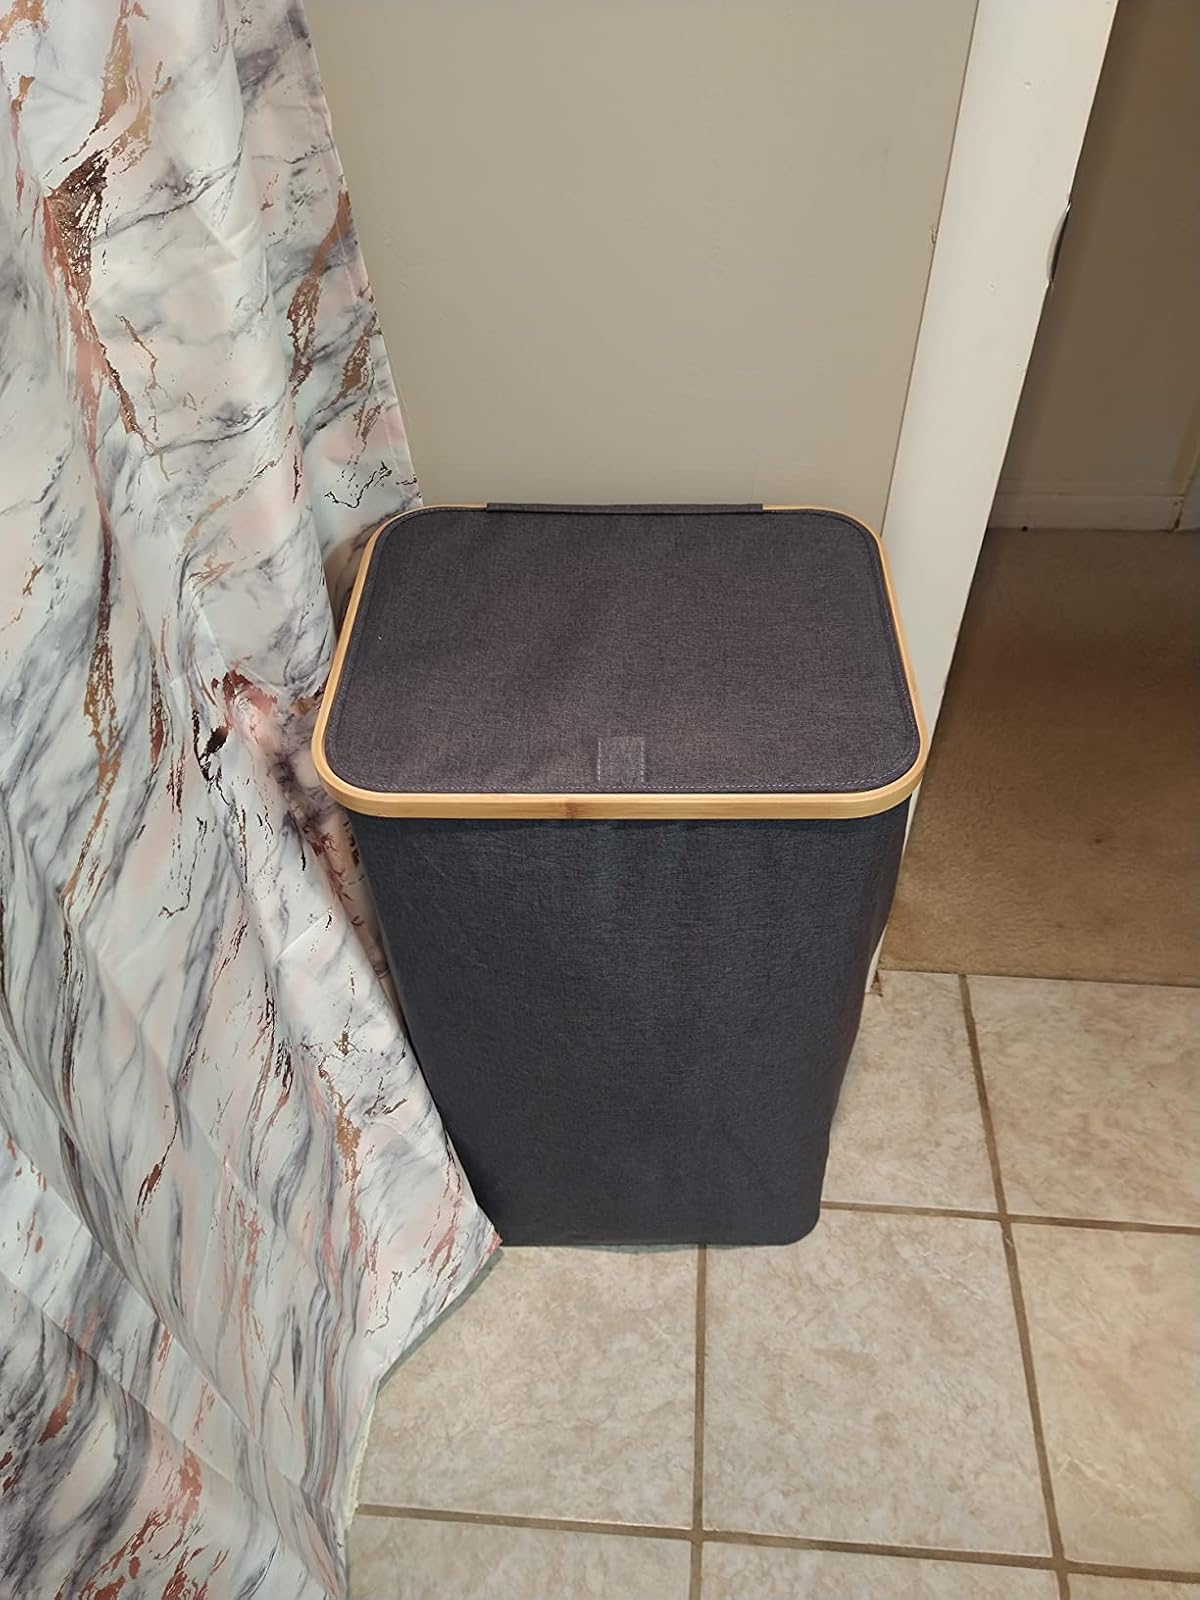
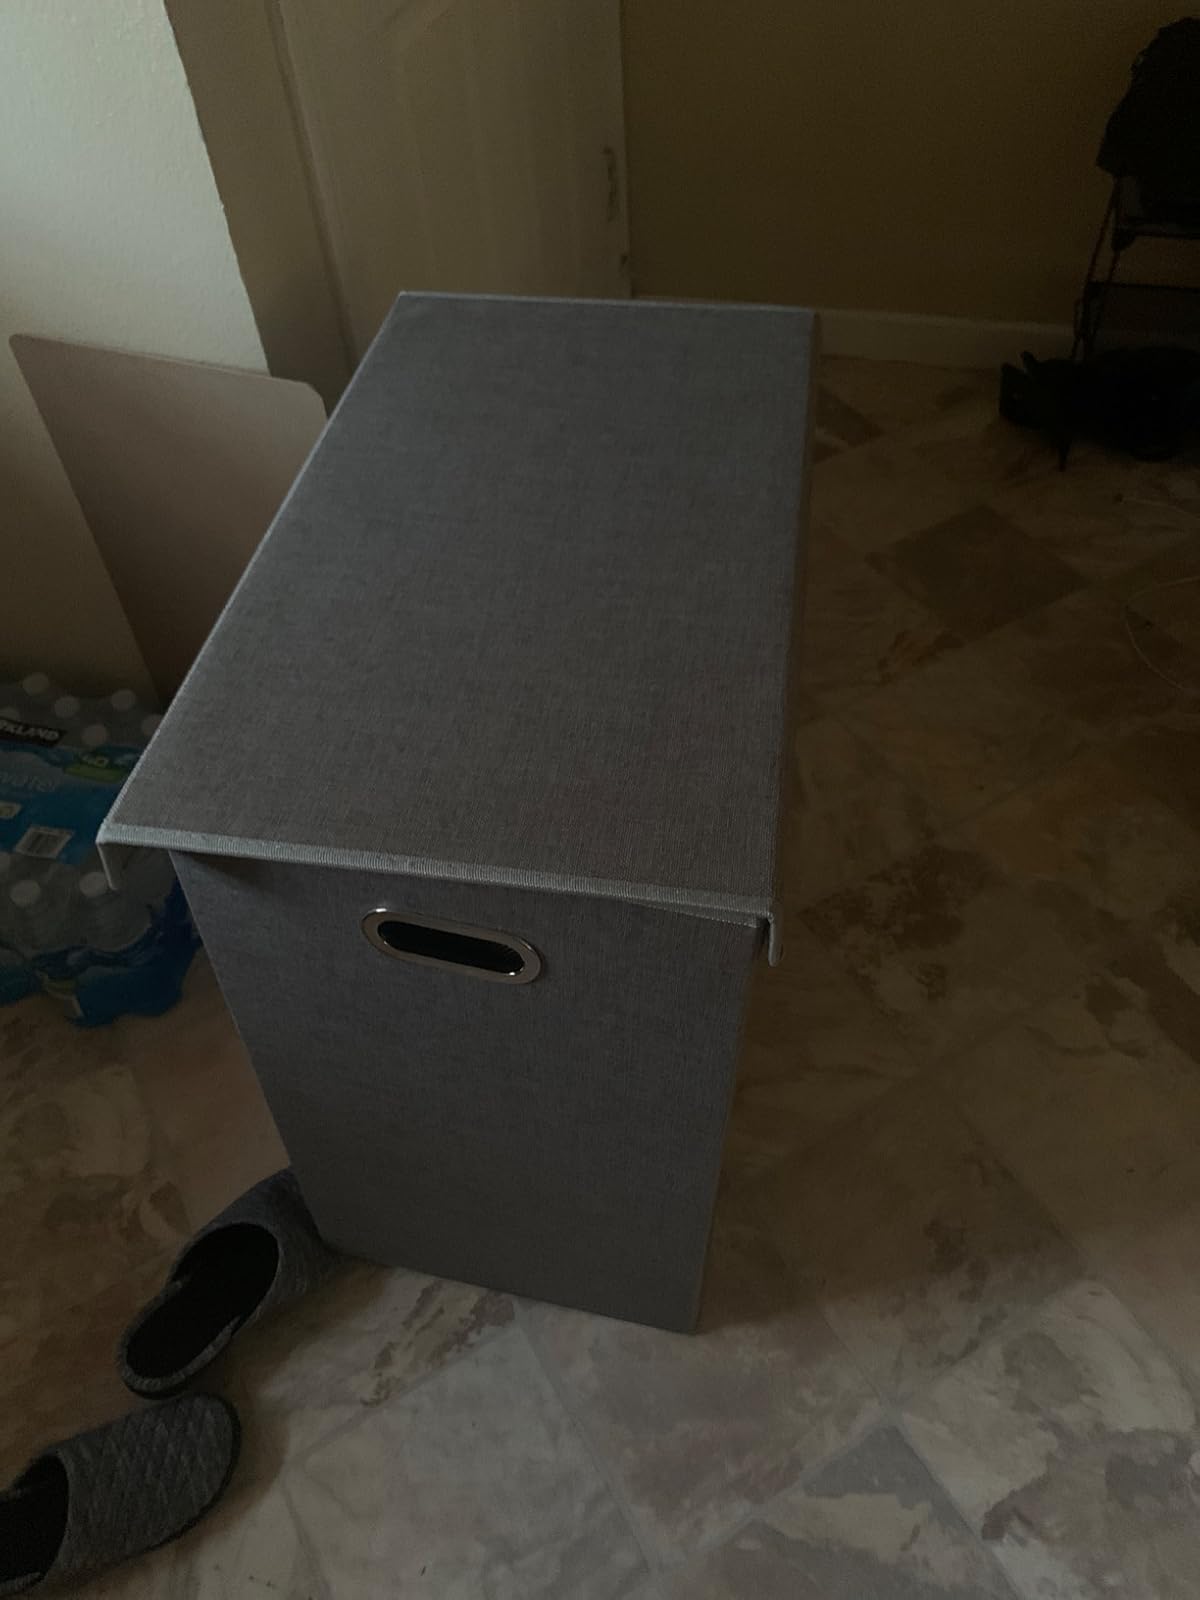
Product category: items_hamper
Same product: no